Nigel Dupree Band

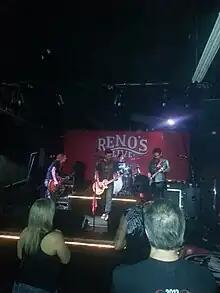
Nigel Dupree Band performing at Reno's Chop Shop in Dallas, Texas

Nigel Dupree Band is an American southern rock band from Kennesaw, Georgia, started by Nigel Thomas Dupree, the son of Jackyl lead vocalist Jesse James Dupree. Having performed at events such as Full Throttle Saloon, Rocklahoma and Taste of Madison, the band has released two studio albums, "Attraction" and "Up to No Good".